Partner (2007 film)

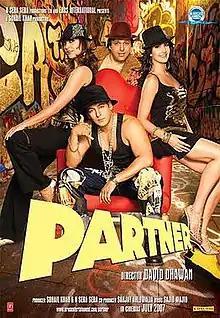
Poster for "Partner"

Partner is a 2007 Indian Hindi-language romantic comedy film directed by David Dhawan and, produced by Sohail Khan and Parag Sanghvi. The story of the film was inspired by the 2005 American film "Hitch". The film stars Govinda, Salman Khan, Lara Dutta and Katrina Kaif.